Francesco Maria Guazzo

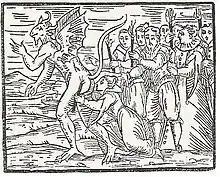
"The Obscene Kiss", an illustration of witches kissing the Devil's anus from Francesco Maria Guazzo's "Compendium Maleficarum" (1608).

Francesco Maria Guazzo, "aka" Guaccio, "aka" Guaccius (1570–16??) was an Italian priest. He is most well known for authoring the "Compendium Maleficarum".